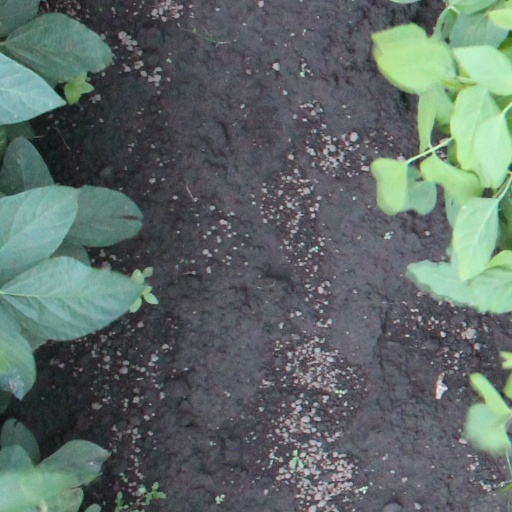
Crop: soybean